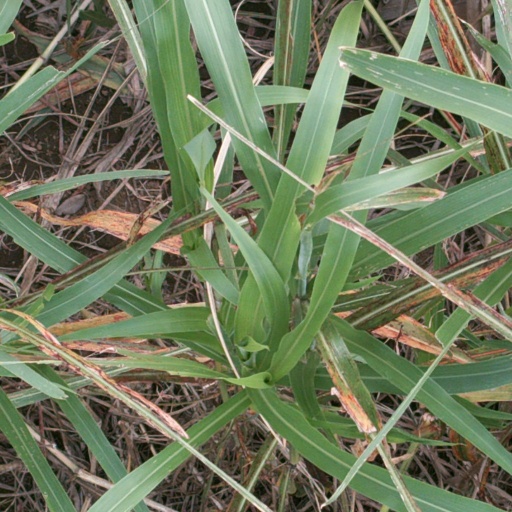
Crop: sorghum